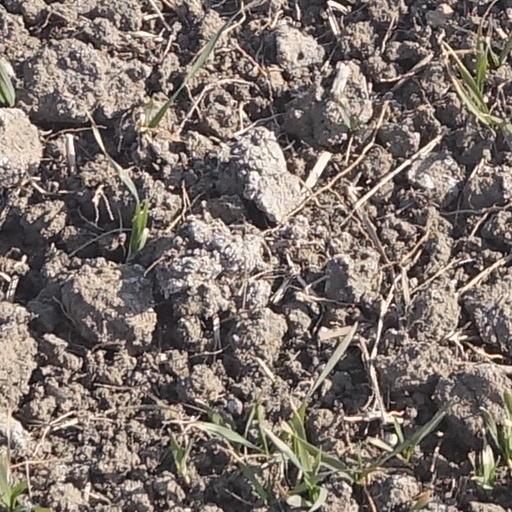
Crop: wheat